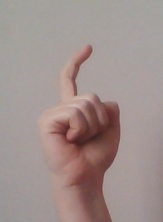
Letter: ra